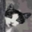
Label: cat